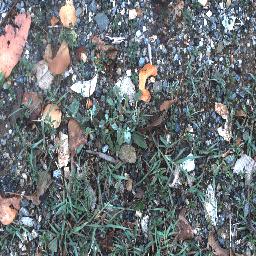
Label: negative